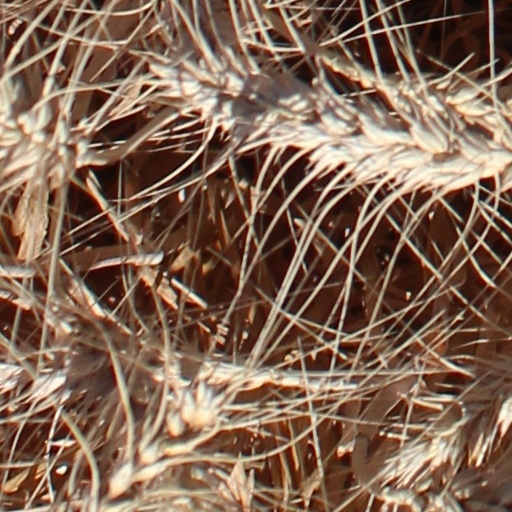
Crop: wheat